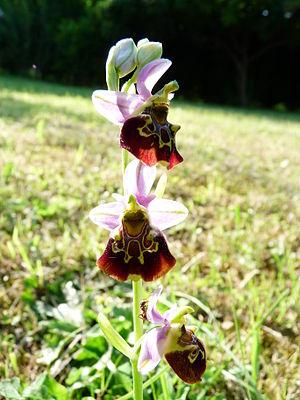
Ophrys fuciflora à Charmes-la-Côte (54113, Meurthe-et-Moselle, Lorraine, France).
Charmes-la-Côte est une commune française située dans le département de Meurthe-et-Moselle en région Grand Est, à 8 kilomètres au sud-ouest de la ville de Toul. Comme à Charmes, autre commune française, située dans le département des Vosges et la région Lorraine, les habitants sont des Carpiniens et des Carpiniennes.
L'Ophrys bourdon ou Ophrys frelon est une orchidée terrestre européenne.